Félix Chemla Lamèch

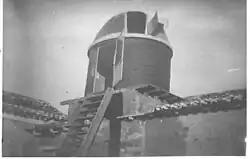
Corfu Observatory

The Corfu Observatory was founded on 24 May 1924. The observatory was located on the Hill of Kogevina. Félix brought the first telescope. He designed and built a rotating dome on the site. The observatory was built with funding from the owner of the hill.